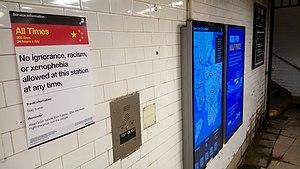
La pandémie de Covid-19 a entraîné une croissance de la xénophobie et du racisme envers les personnes originaires de pays touchés par la maladie. Apparue dans la ville de Wuhan dans la province du Hubei en Chine vers le début du mois de décembre 2019, la maladie à coronavirus de 2019-2020 a entraîné une hausse des incidents liés à la peur de contracter le virus, à la suspicion, voire à l’hostilité, d'abord envers les personnes d'origine asiatique, puis européenne suite à l'apparition de nouveaux foyers infectieux.